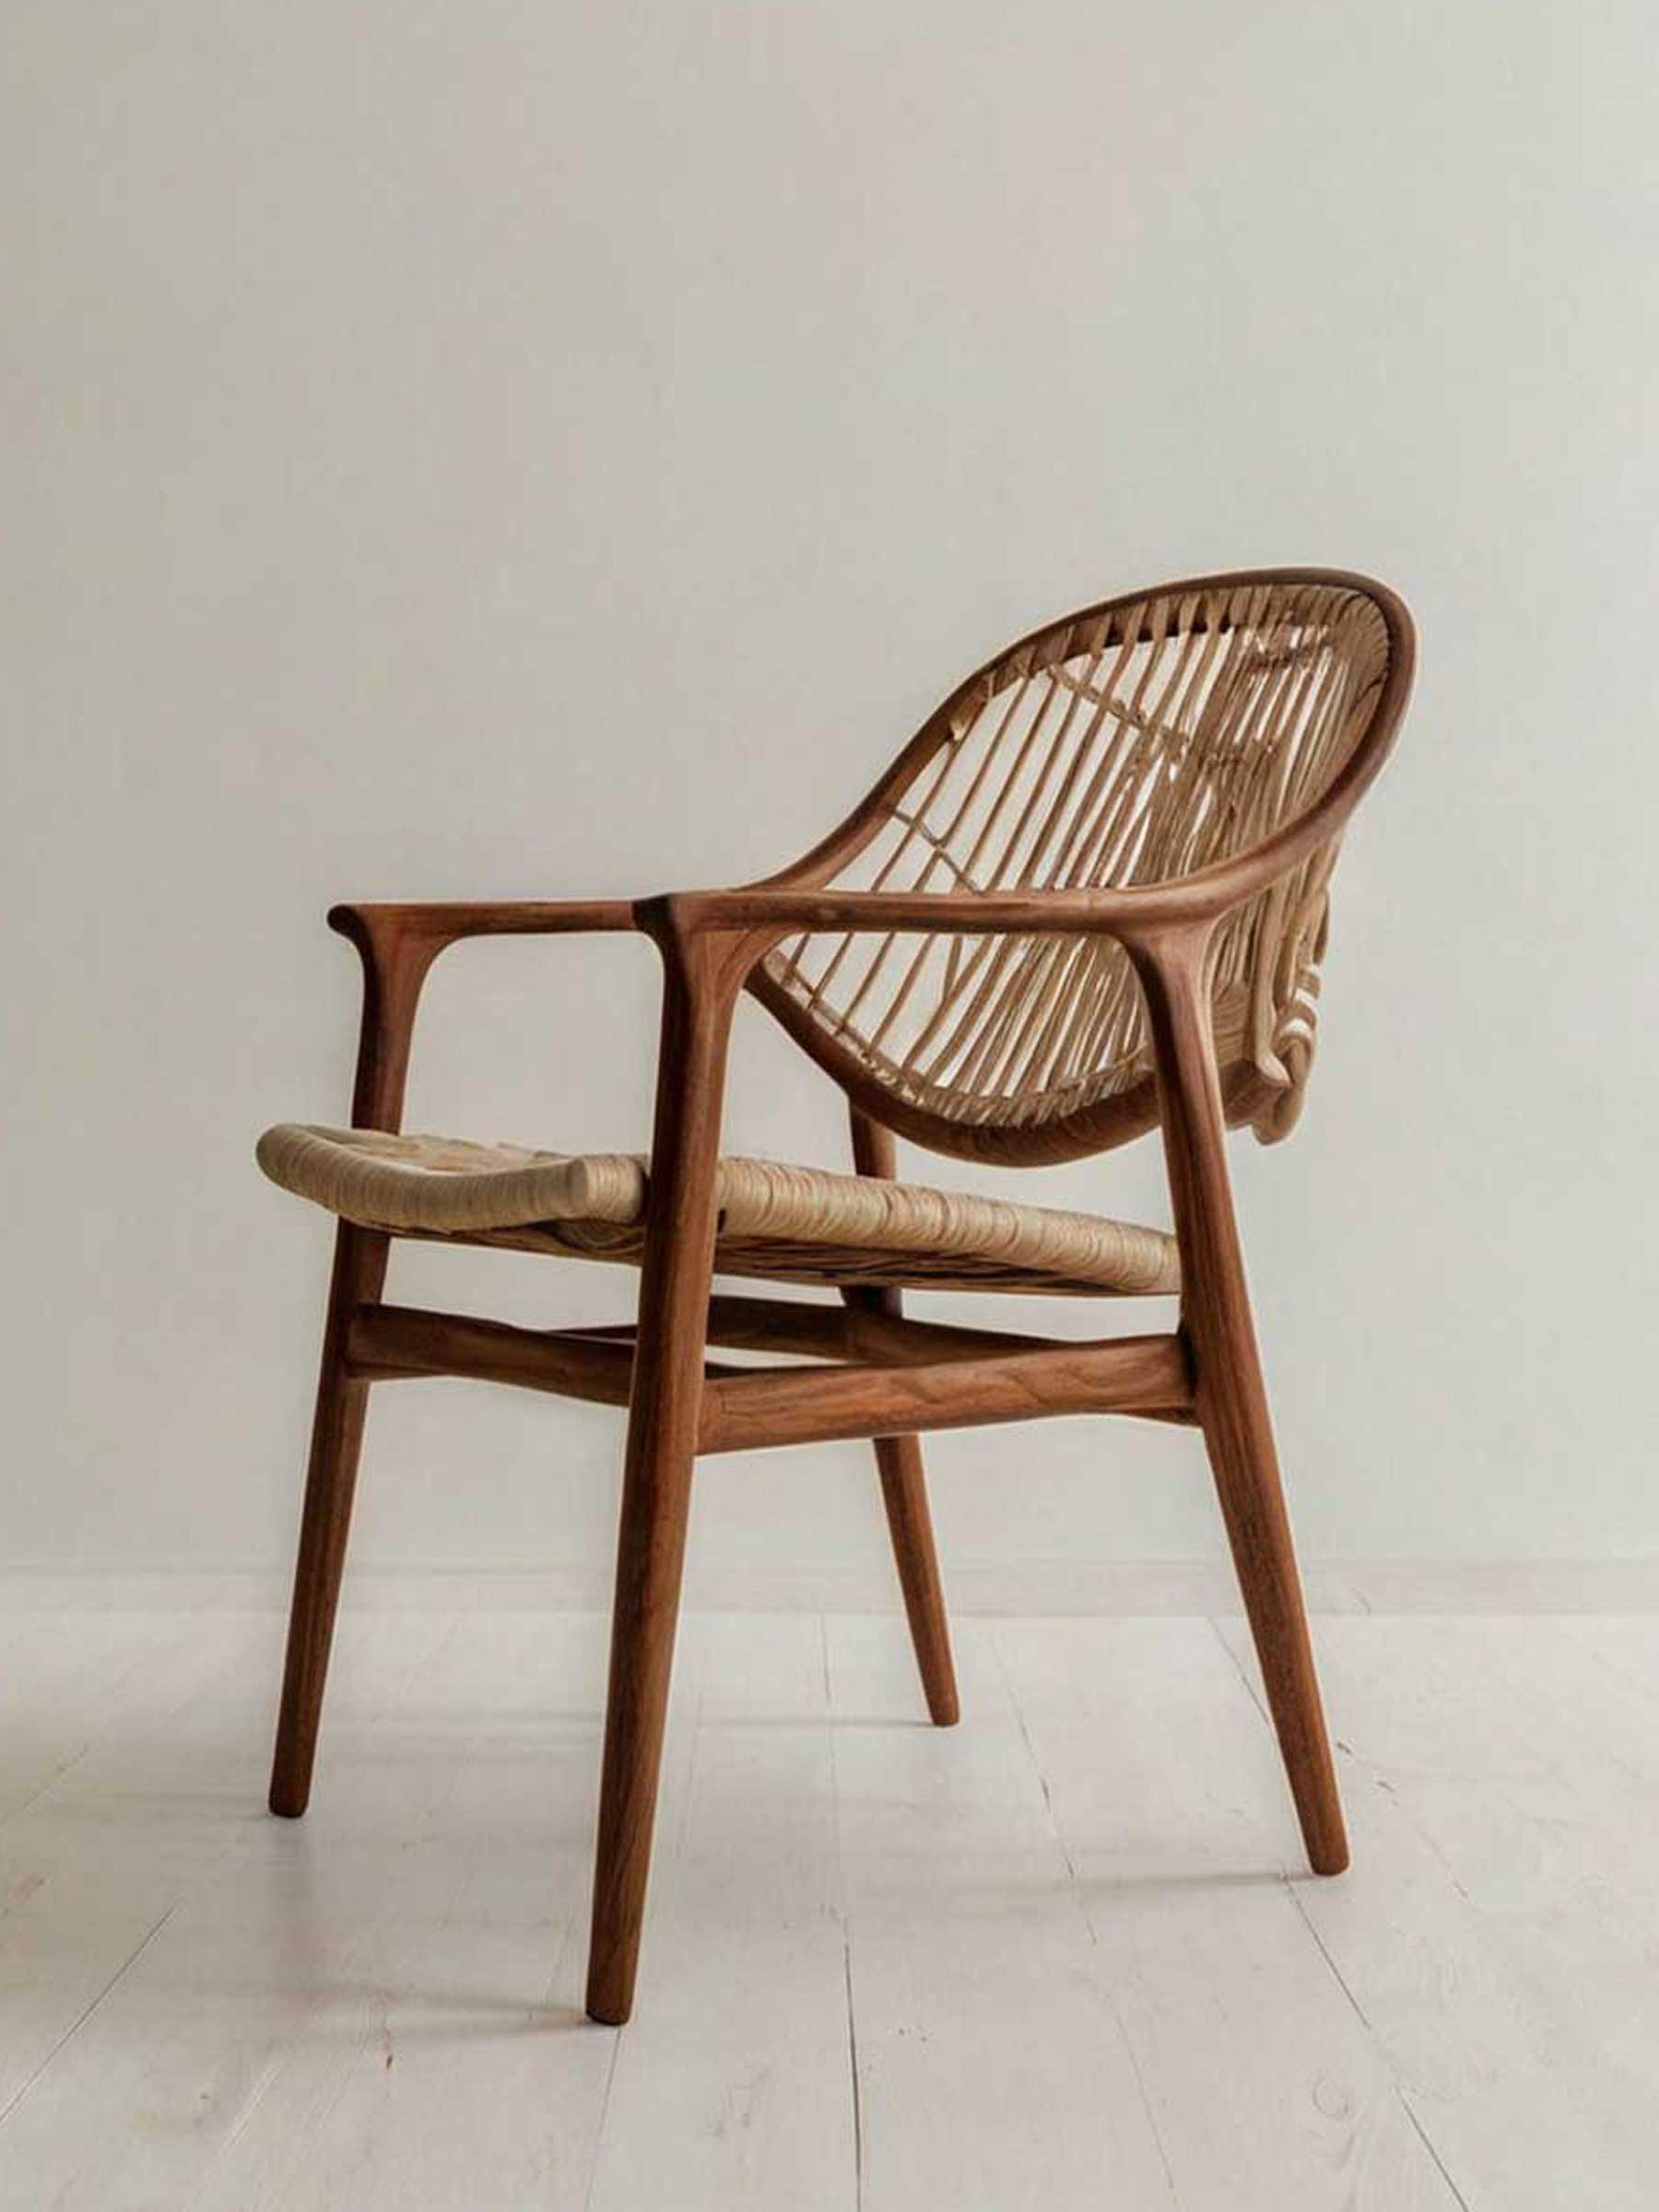
chair, furniture, comfort, wood, outdoor furniture, armrest, rectangle, hardwood, flooring, wood stain, pattern, plywood, wicker, room